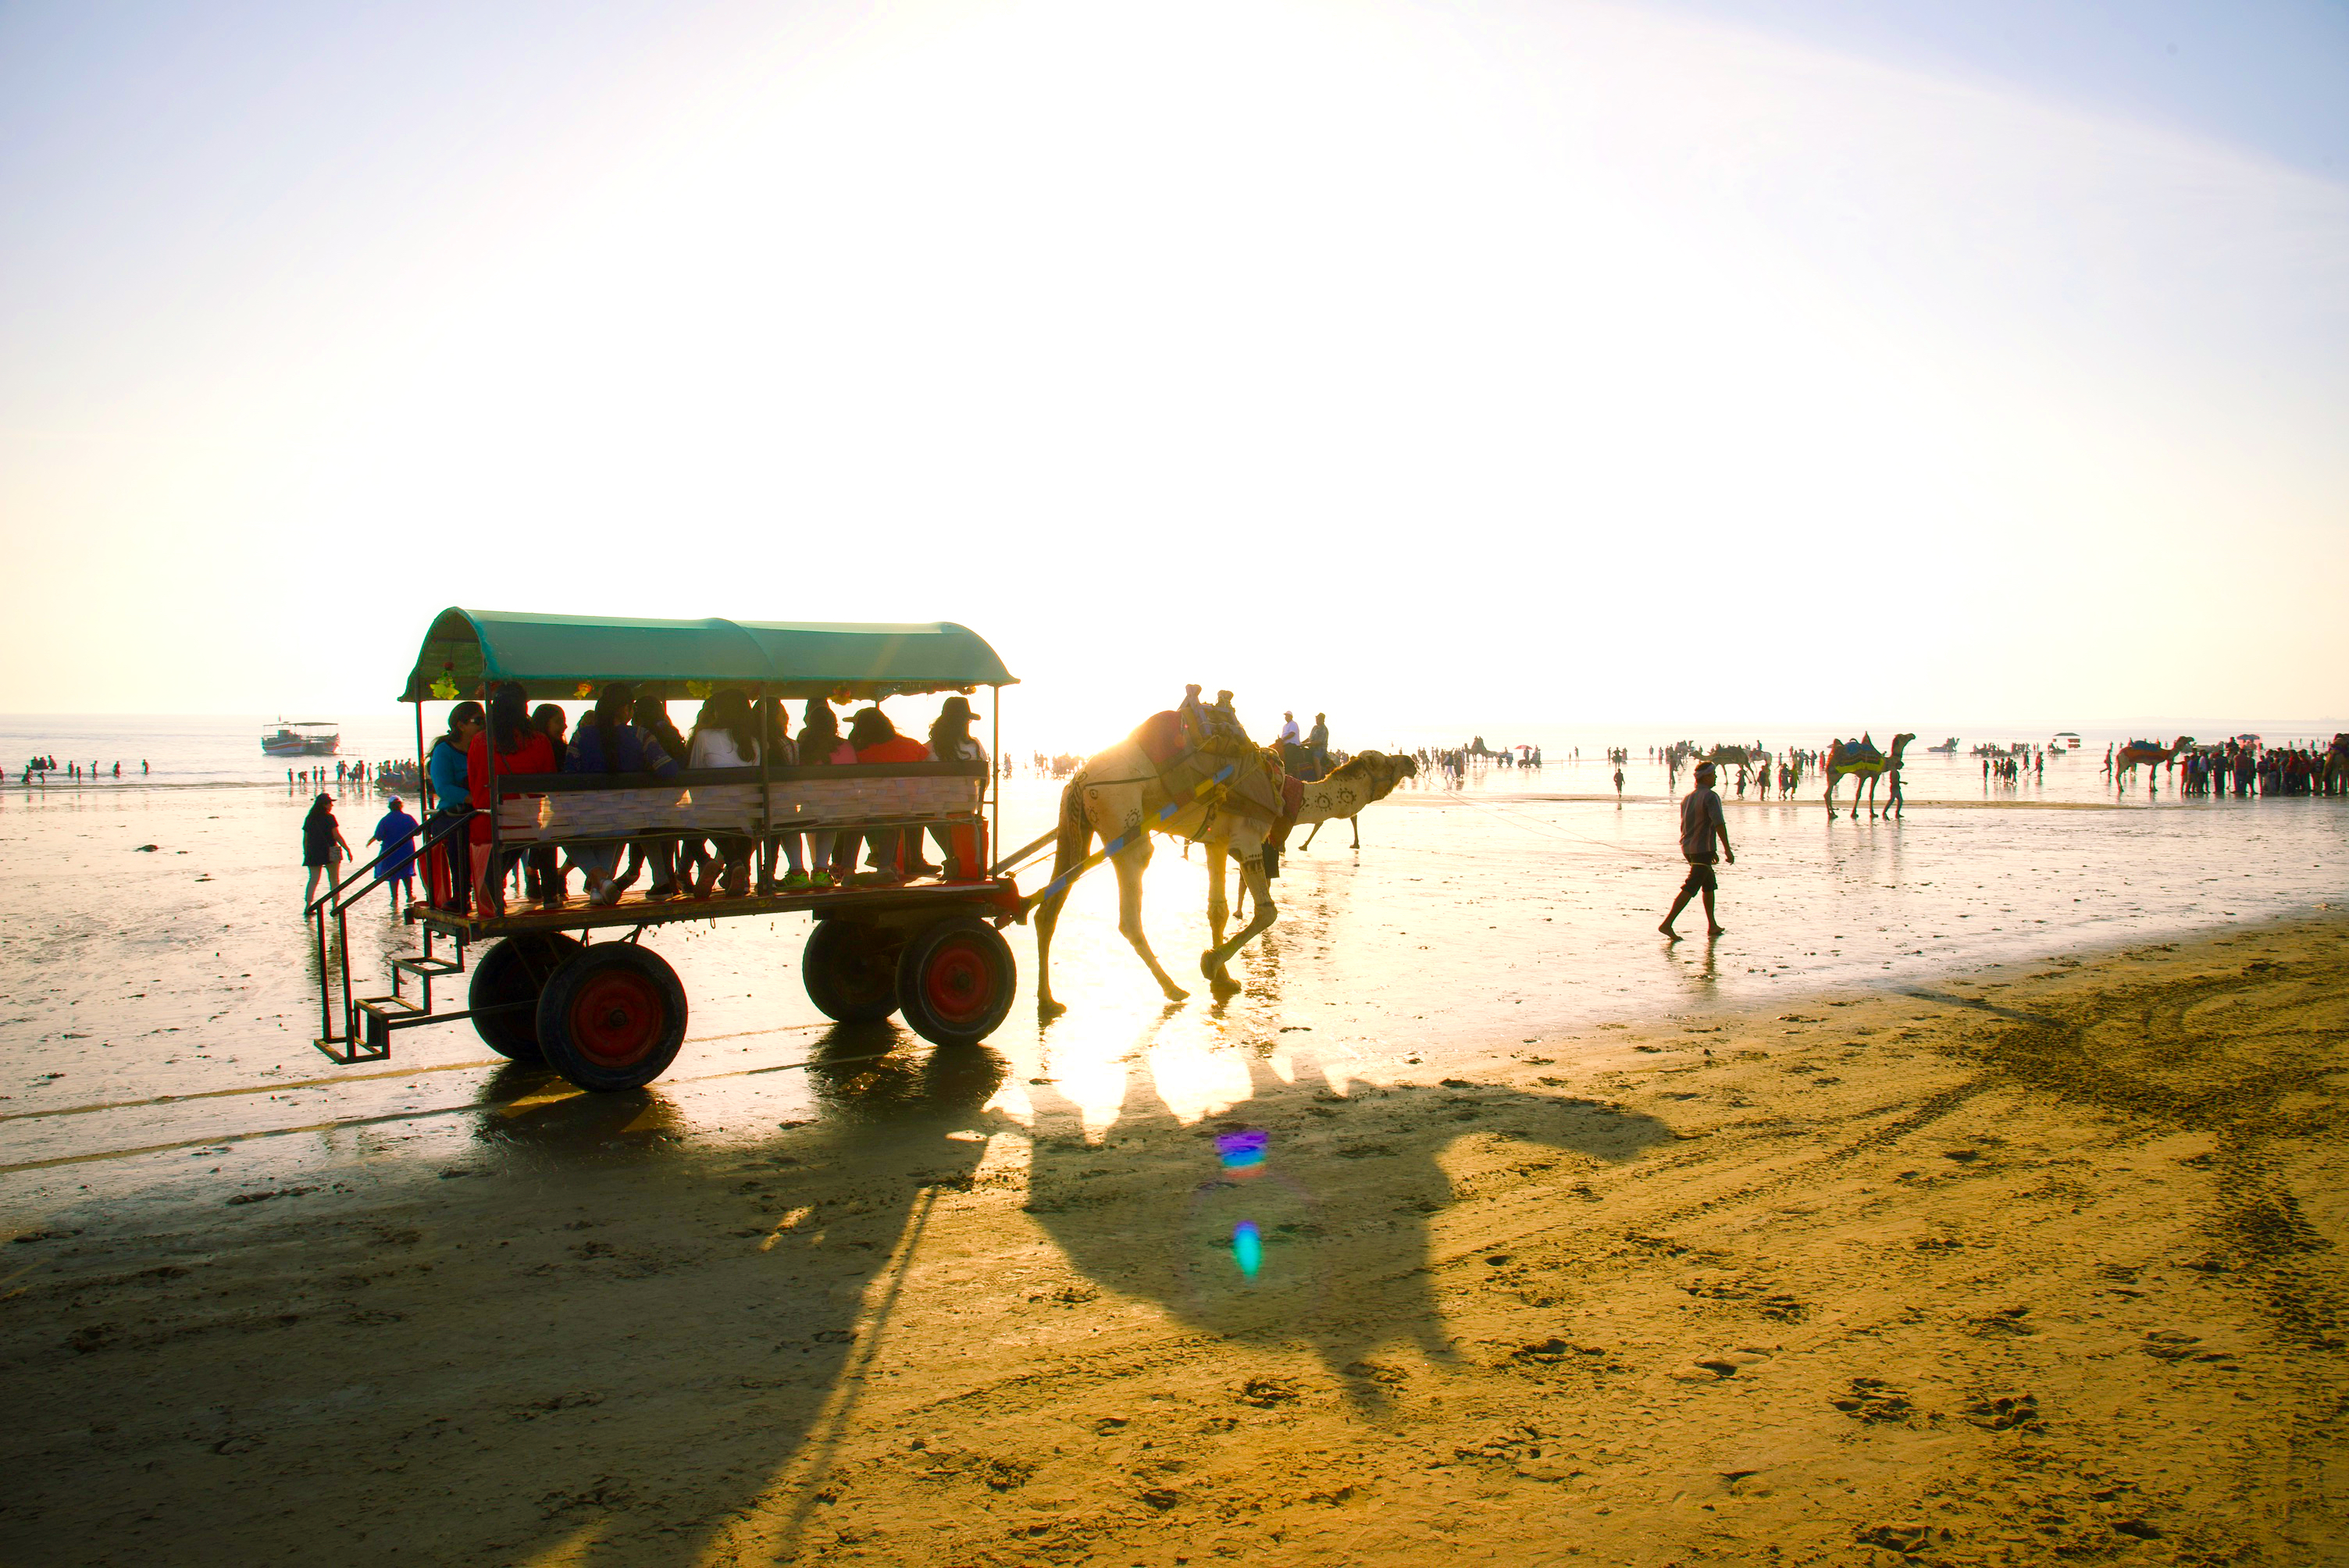
india, sun, beach, body of water, sea, sand, water, sky, horizon, vacation, morning, shore, tourism, sunlight, fun, ocean, summer, evening, leisure, travel, coast, landscape, cloud